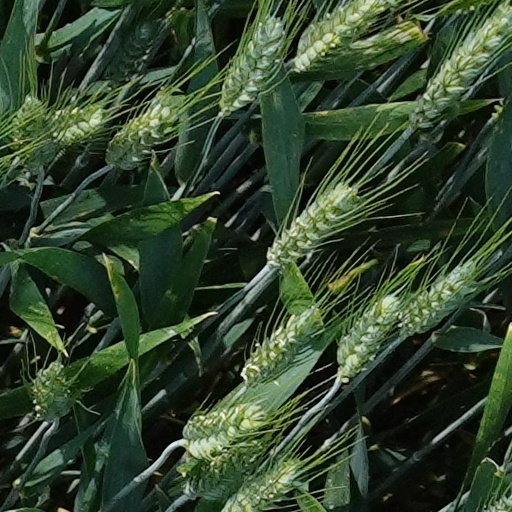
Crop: wheat